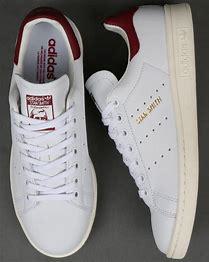
Brand: Adidas
Model: Stan Smith